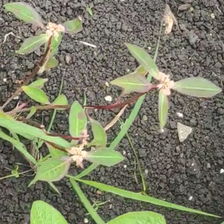
Weed species: Digitaria_SP_(Digitaria Sanguinalis )